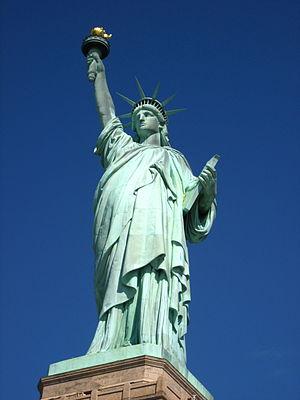
Homer contre New York est le premier épisode de la neuvième saison de la série télévisée d'animation Les Simpson. Il est diffusé pour la première fois aux États-Unis le 21 septembre 1997 sur le réseau de la Fox. Dans cet épisode, la famille Simpson part pour Manhattan afin de récupérer la voiture familiale, abandonnée par Barney Gumble aux abords du complexe du World Trade Center. Arrivée à New York, la famille visite la ville pendant qu'Homer attend à proximité de sa voiture l'arrivée d'un agent qui lui enlèvera le sabot immobilisant le véhicule. Ratant l'agent chargé de débloquer sa voiture, il décide de rouler avec le sabot et, réussissant finalement à l'ôter de la roue, roulera dans Central Park afin d'y retrouver sa famille et quitter la ville.